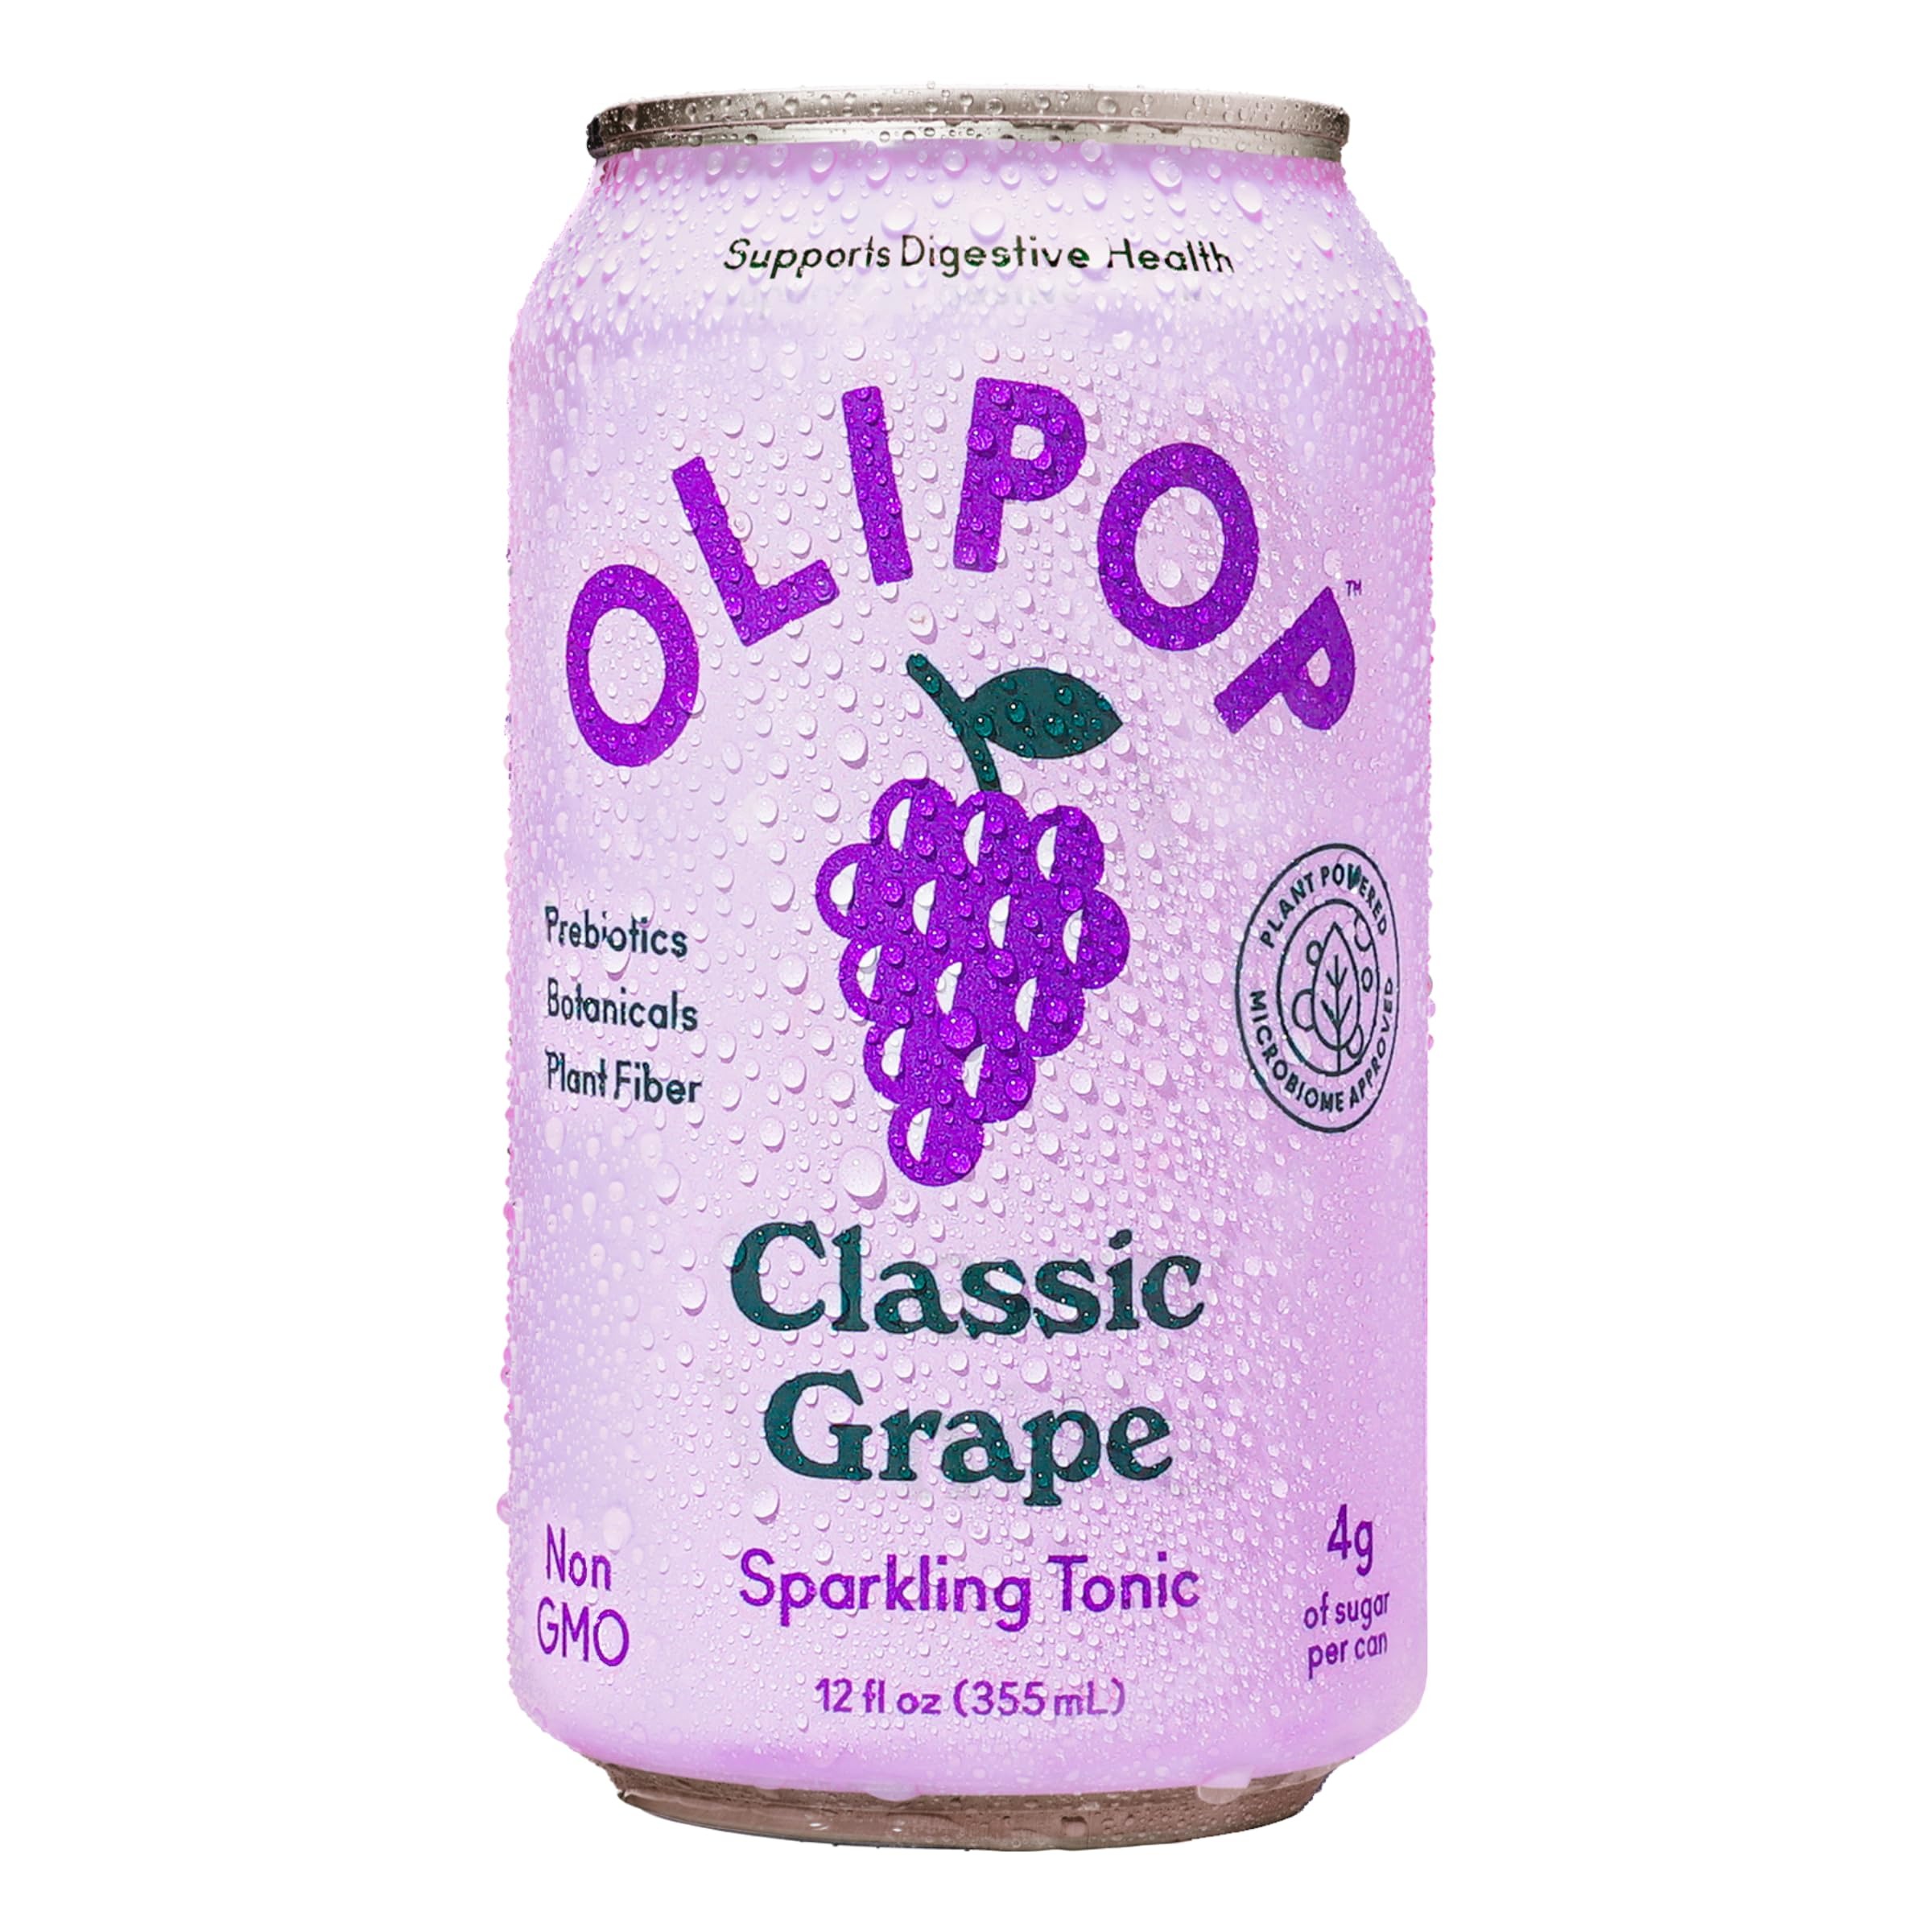
Item Name: OLIPOP - Classic Grape Sparkling Tonic, Healthy Soda, Prebiotic Soft Drink, Aids Digestive Health & Immune Health, High in Plant Fiber, Caffeine Free, Low Calorie, Low Sugar 12 oz
Bullet Point 1: CLASSIC GRAPE TASTE: OLIPOP's Grape Sparkling Tonic is a modern twist on a classic flavor. The combination of real grape juice & lime gives this drink a balanced sweetness that satisfies your need for something sweet—with fewer calories & sugar.
Bullet Point 2: HEALTHY MEETS DELICIOUS: OLIPOP spent years crafting a drink that's as healthy for you as it is delicious. Our sparkling tonic combines prebiotics, plant fiber, & botanicals to create a sweet-tasting, healthy soda that supports digestive health.
Bullet Point 3: WHY A PREBIOTIC SODA? It's the healthy choice! Prebiotics play an important role in digestive health. Our prebiotic beverages contain plant fibers that stimulate the growth of healthy bacteria in your gut, which improves digestion.
Bullet Point 4: INGREDIENTS BACKED BY RESEARCH: OLIPOP assembled a team of doctors & experts specializing in digestive & gut health to create OLIPOP soda—a thoughtfully crafted tonic that found its taste in wholesome, hardworking ingredients NOT spoonfuls of sugar.
Bullet Point 5: TAKE A PEEK INSIDE OUR POP CAN: Our soft drinks contain 9g of dietary fiber & 2-5g of sugar. Each pop is under 50 calories, non-GMO, vegan, gluten-free, Paleo, & Keto-friendly—no artificial sweeteners, colors, flavors, preservatives, or ingredients.
Value: 1.0
Unit: Count

Price: 29.88